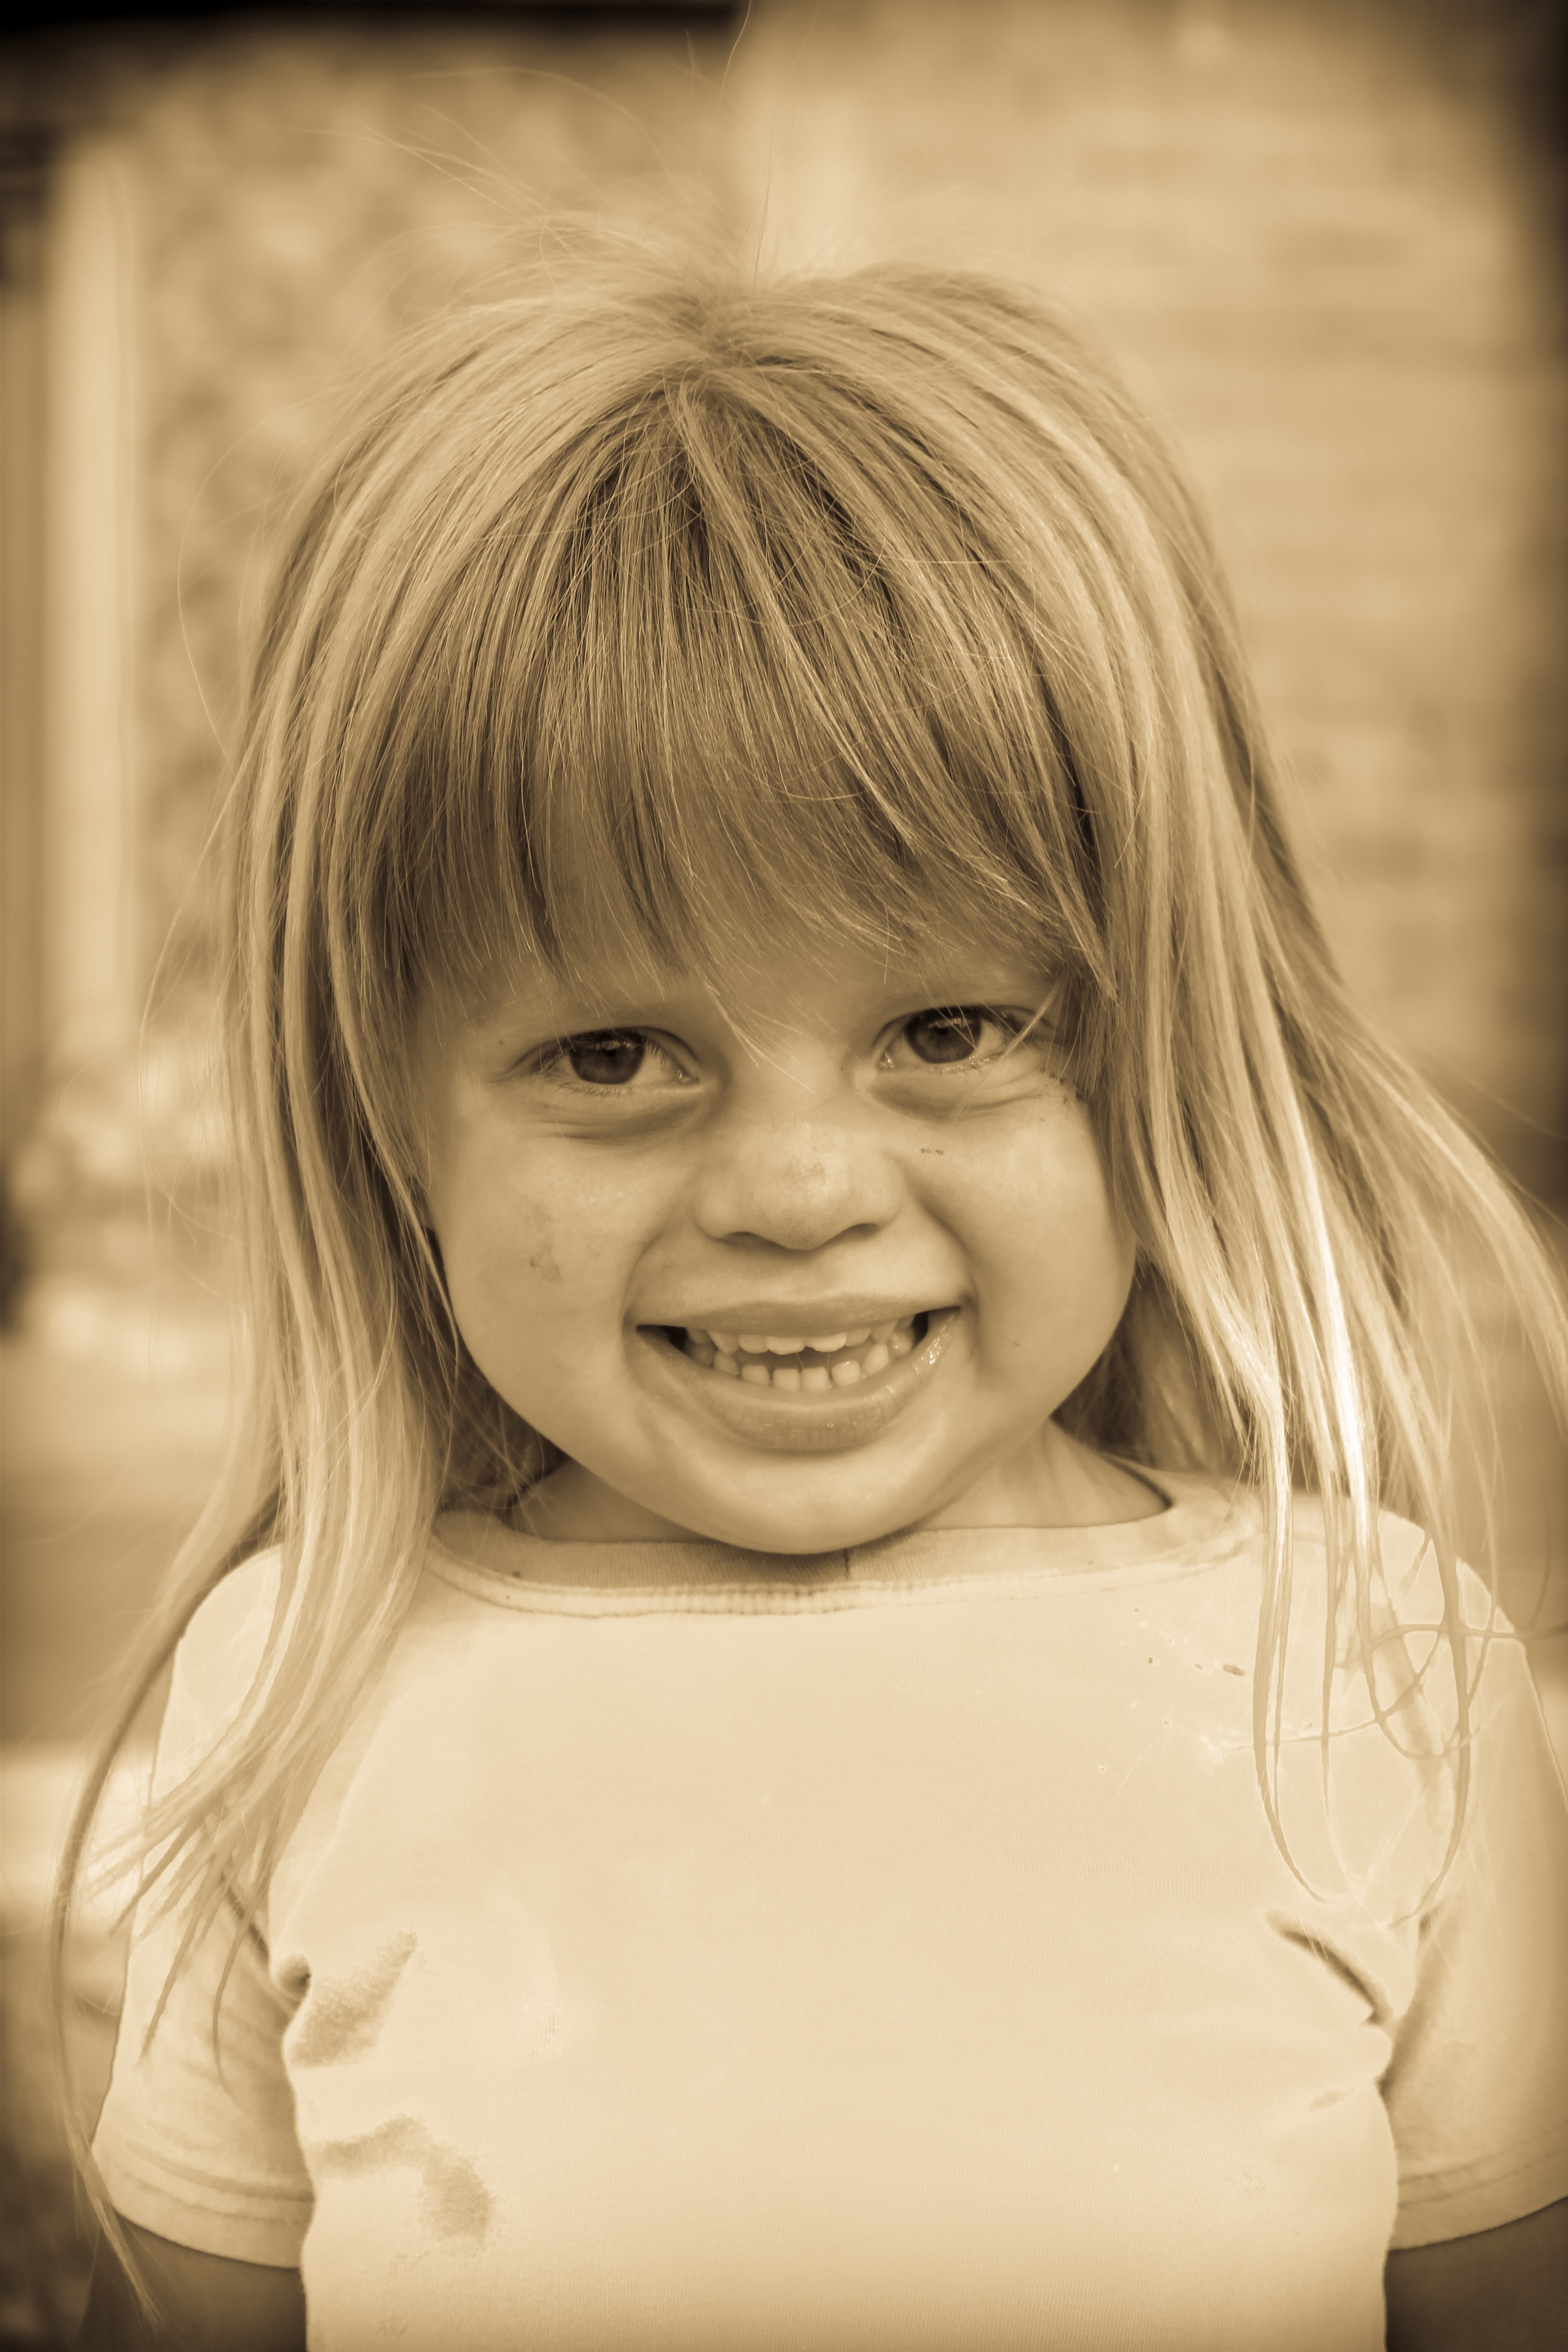
person, black and white, girl, woman, hair, white, photography, portrait, model, child, monochrome, blonde, facial expression, smile, face, toddler, eye, head, photograph, skin, beauty, blond, emotion, linda, portrait photography